Skepptuna Church

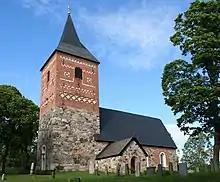
Skepptuna Church, external view

Skepptuna Church is a medieval Lutheran church in the Archdiocese of Uppsala in Stockholm County, Sweden.